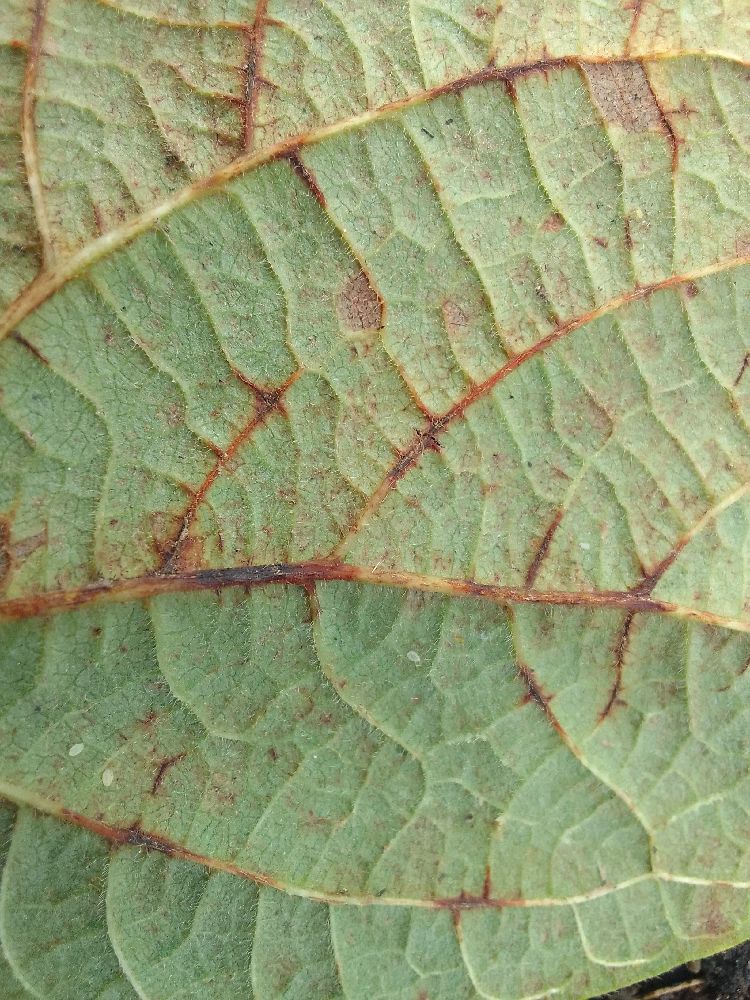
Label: anthracnose